Vega Alta, Cuba

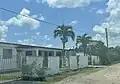
Wilfredo Cabrera Portal Secondary seen 2023

El Cubano is a hamlet (caseríos) in the ward of Vega Alta. El Cubano is located on the unpaved road of "Camino del Cubano" (Road of El Cubano), to the south is the settlement of Carmita, to the north is Vega Alta, to the west is the Sagua La Chica River and to the east is the Loma de Juan Ramón (hills of Juan Ramón) and after La Luz, which is connected by another unpaved road that passes through the sugar cane fields in the ward.